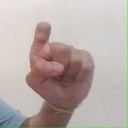
अक्षर: इ